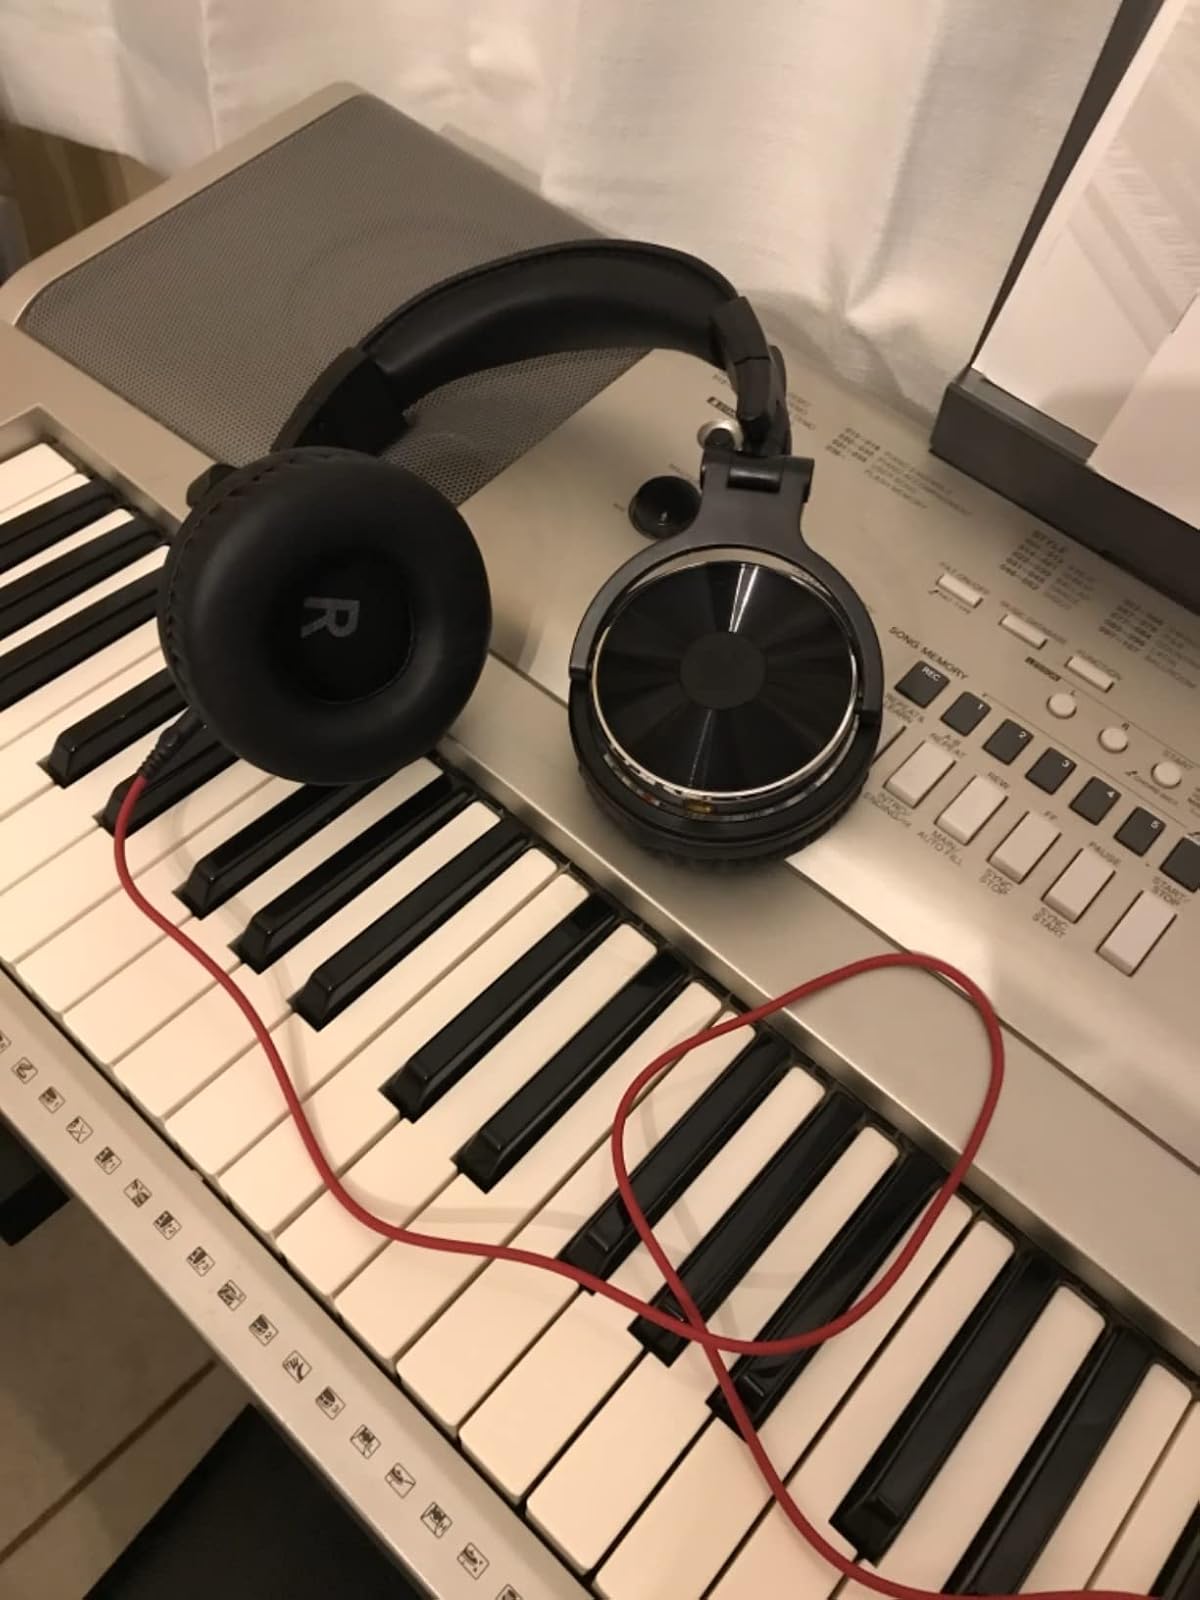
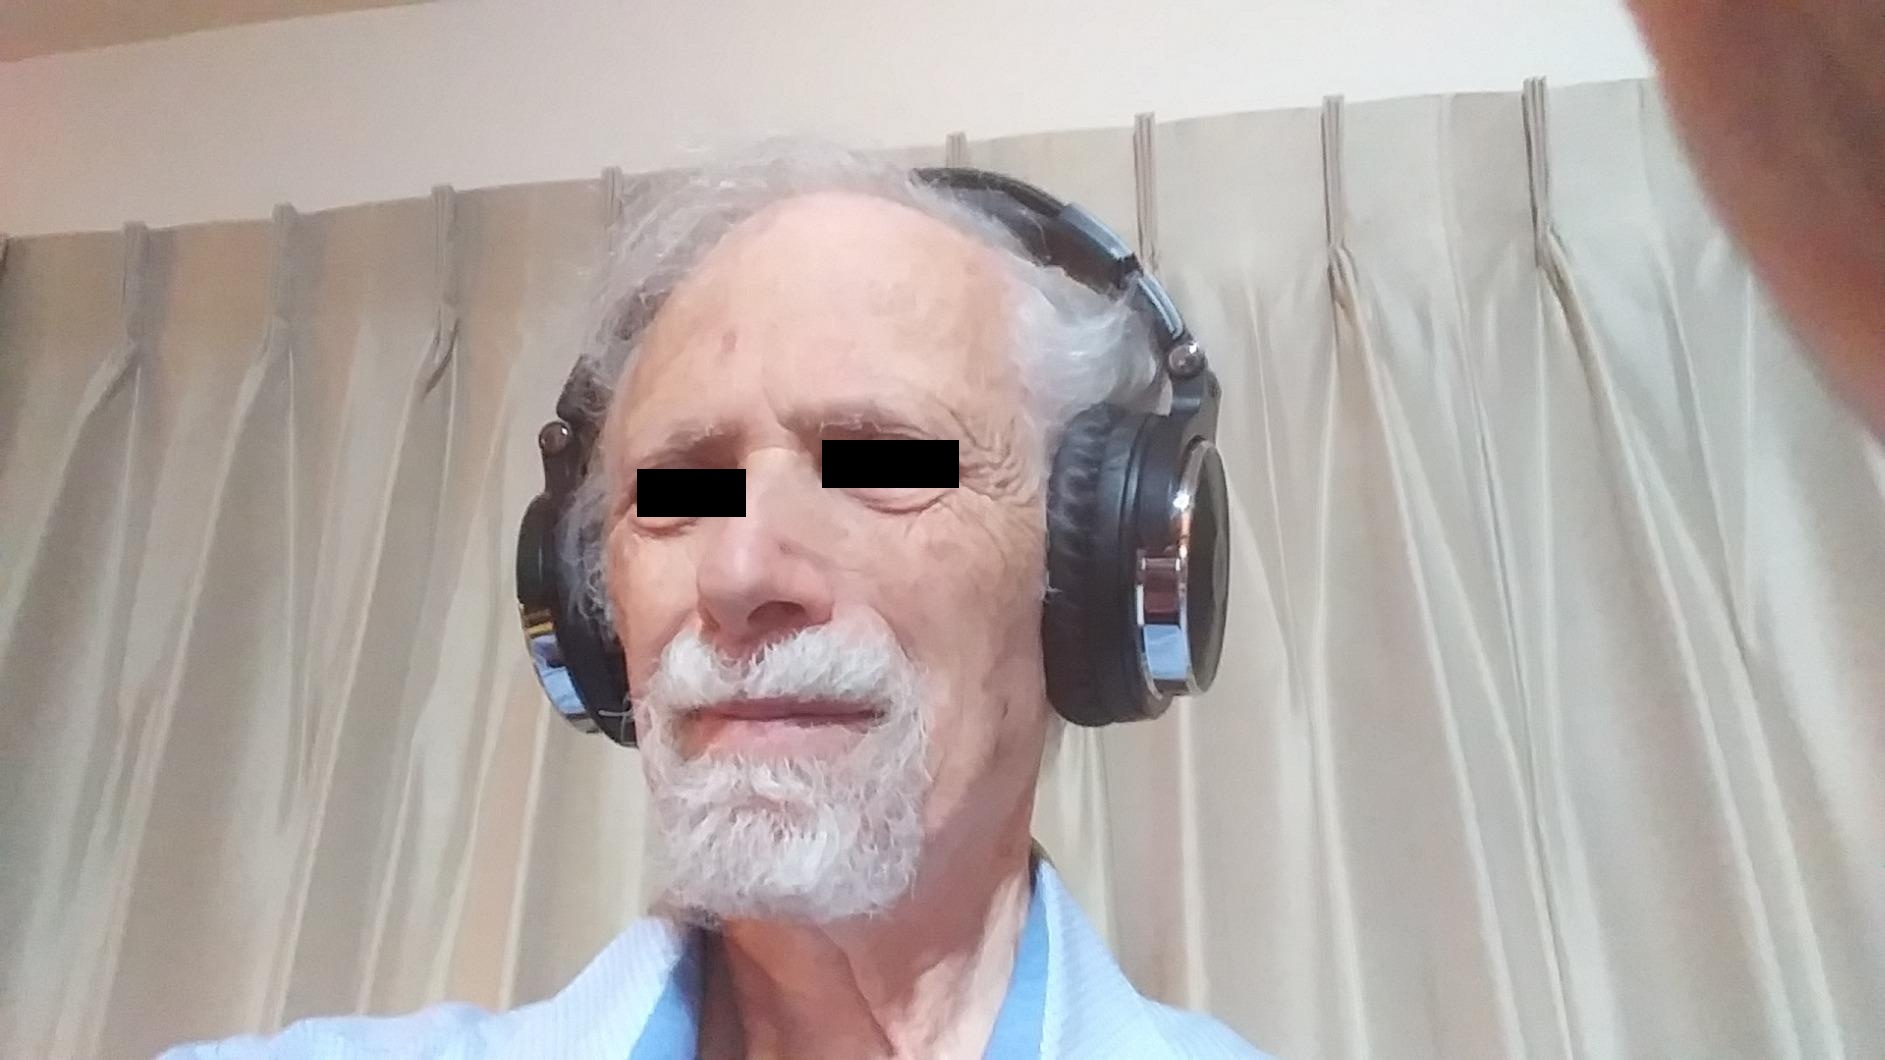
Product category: headphones
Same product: yes